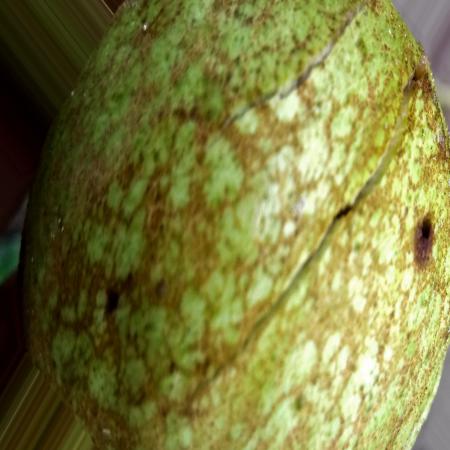
Label: Scab